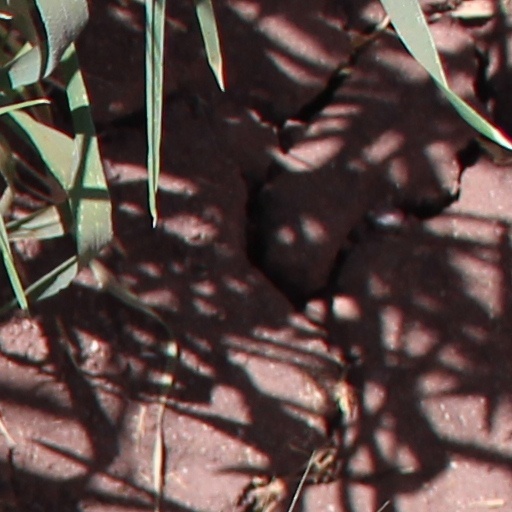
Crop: wheat